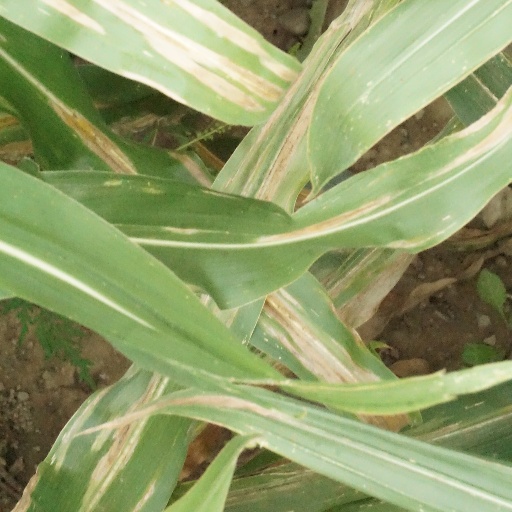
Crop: maize; corn